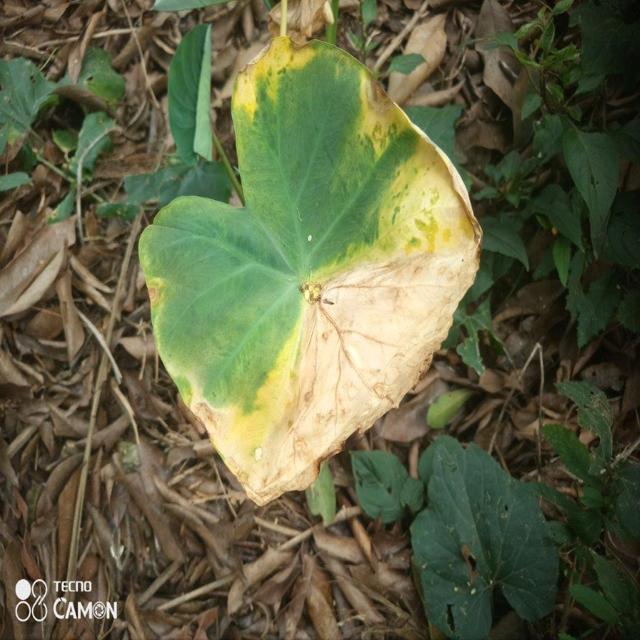
Label: Late_Blight